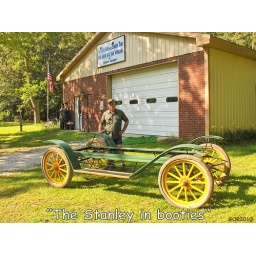
1911 Stanley Steam Car model 62,full size wooden car by GORcompletion date 2011